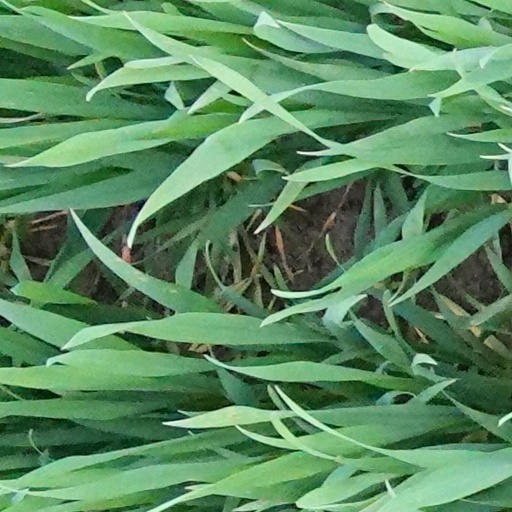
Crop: wheat